1993 Women's Cricket World Cup final

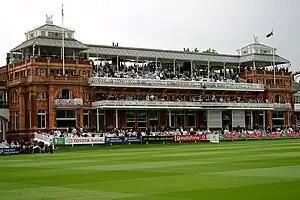
Lord's hosted the final. (Pavilion pictured during the 2005 Ashes series.)

The final was played on a "clear and bright" day at Lord's cricket ground in London. Although Lord's is famously described as "the home of cricket", it was only the third time that a women's One Day International had been played at the ground. At the time of the match, women were not allowed to be members of the Marylebone Cricket Club (the MCC; who owned the ground), nor were they allowed in the pavilion. The BBC made a late schedule change to broadcast the match live on "Grandstand", where it attracted 2.5 million viewers. The match began at 10:45 BST, and was played in front of a crowd of around 5,000 people, who were all on one side of the ground, as the MCC kept the other side closed.